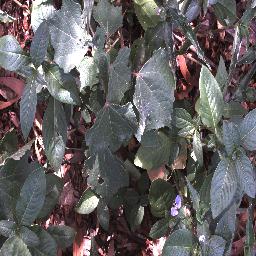
Label: negative